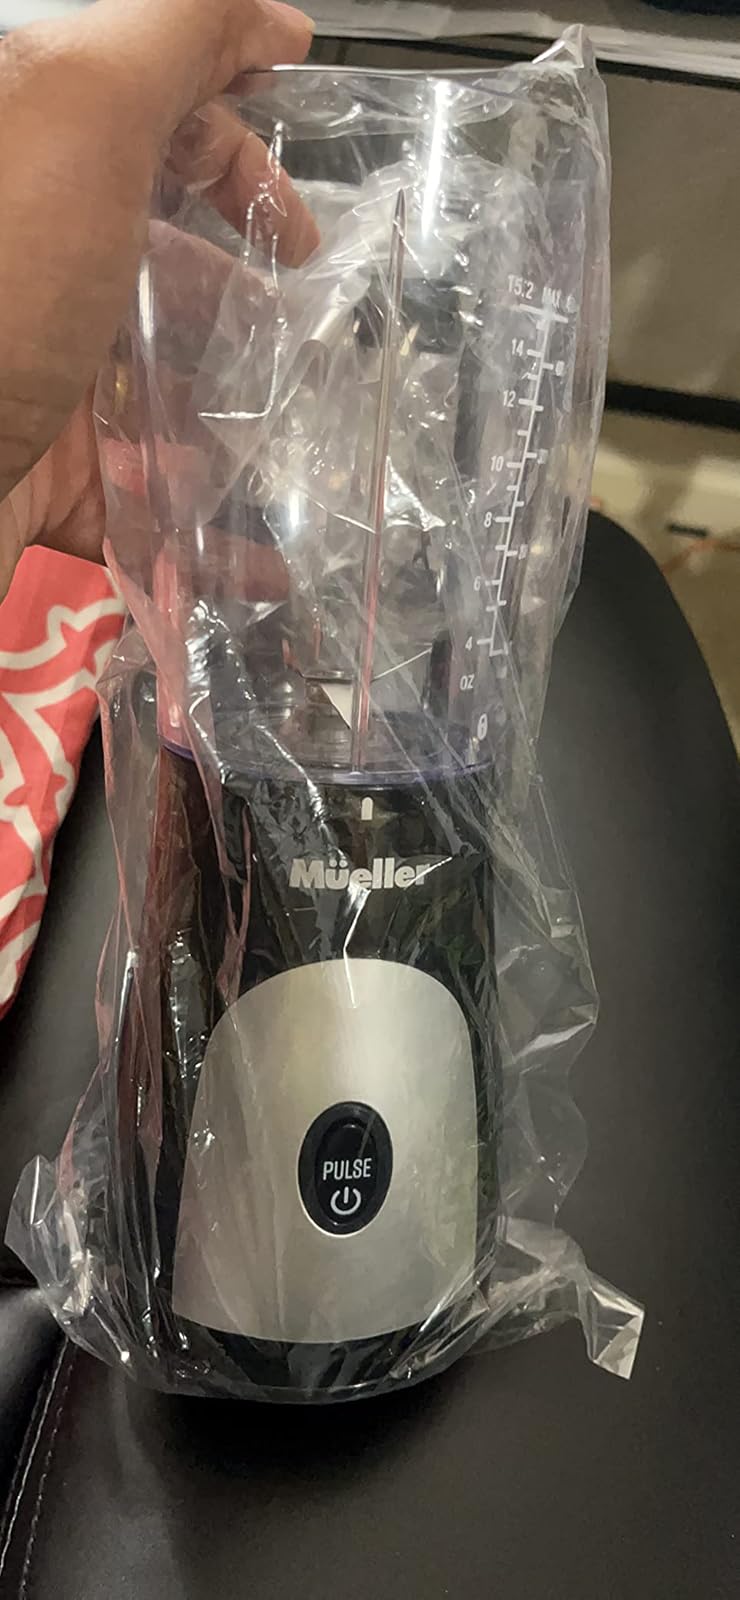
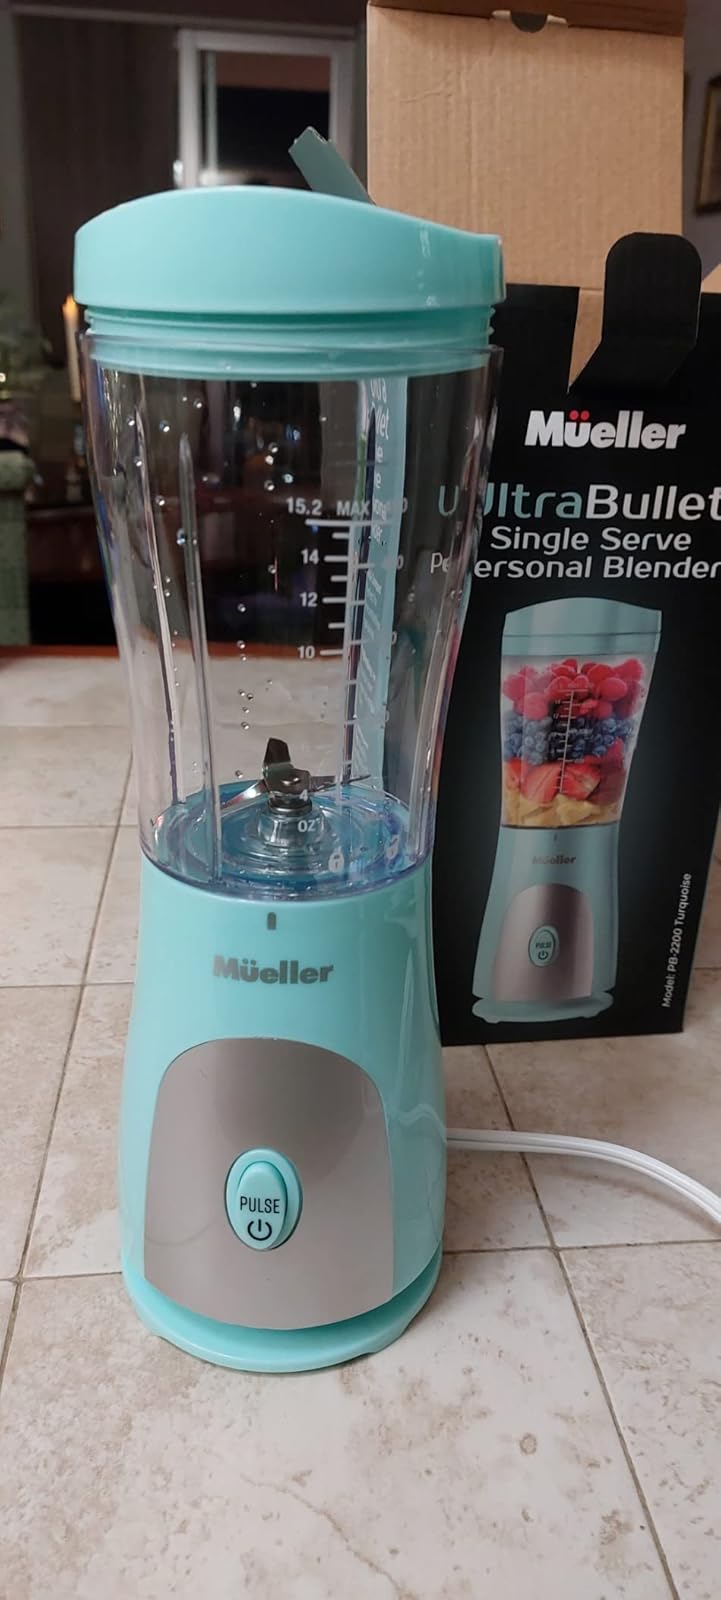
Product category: items_blender
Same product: no